A82 road

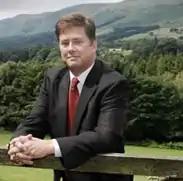
Former Scottish Transport Minister Keith Brown has described the A82 as a "vital economic and social lifeline"

North of Fort Willam, the A82 runs alongside the West Highland Railway through Leanachan Forest towards Spean Bridge. It crosses the River Spean at a bridge constructed by Telford in 1819, but the village is named for the earlier "High Bridge"' constructed in 1735–36 by George Wade about to the west. There is a junction with the A86, which runs eastwards towards Newtonmore and the Cairngorms. The Commando Memorial, a high structure dedicated to the original Commandos in World War II, who used the local area as a training ground, is located just north of the village at a junction with the B8004 to Gairlochy. This memorial provides one of the best viewpoints of the Highlands that is close to the A82.